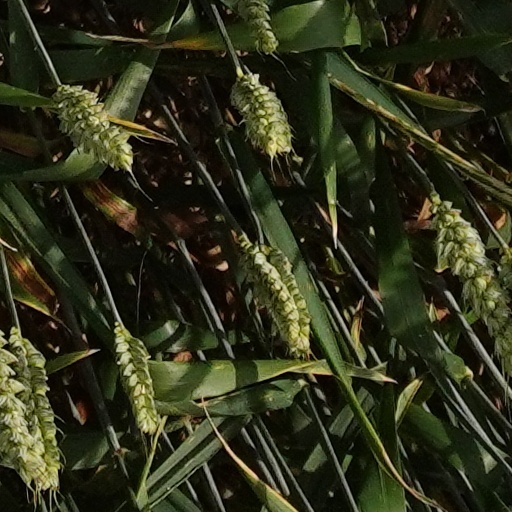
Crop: wheat